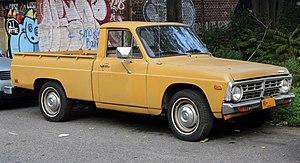
Le Ford Courier est un nom qui est utilisé sur différents modèle d'automobile Ford depuis 1952.